Gene Fekete

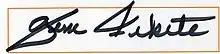

After ending his playing career, Fekete accepted a job as the coach of Northern Illinois University's football team. After two years in that job, he returned to Ohio State as an assistant coach under Wes Fesler in 1949. Woody Hayes took over as Ohio State's head coach in 1951, and Fekete remained on the staff until 1958. He coached running backs including Heisman Trophy winners Vic Janowicz and Howard "Hopalong" Cassady. Ohio State won two national championships while Fekete was with the team, in 1954 and 1957.